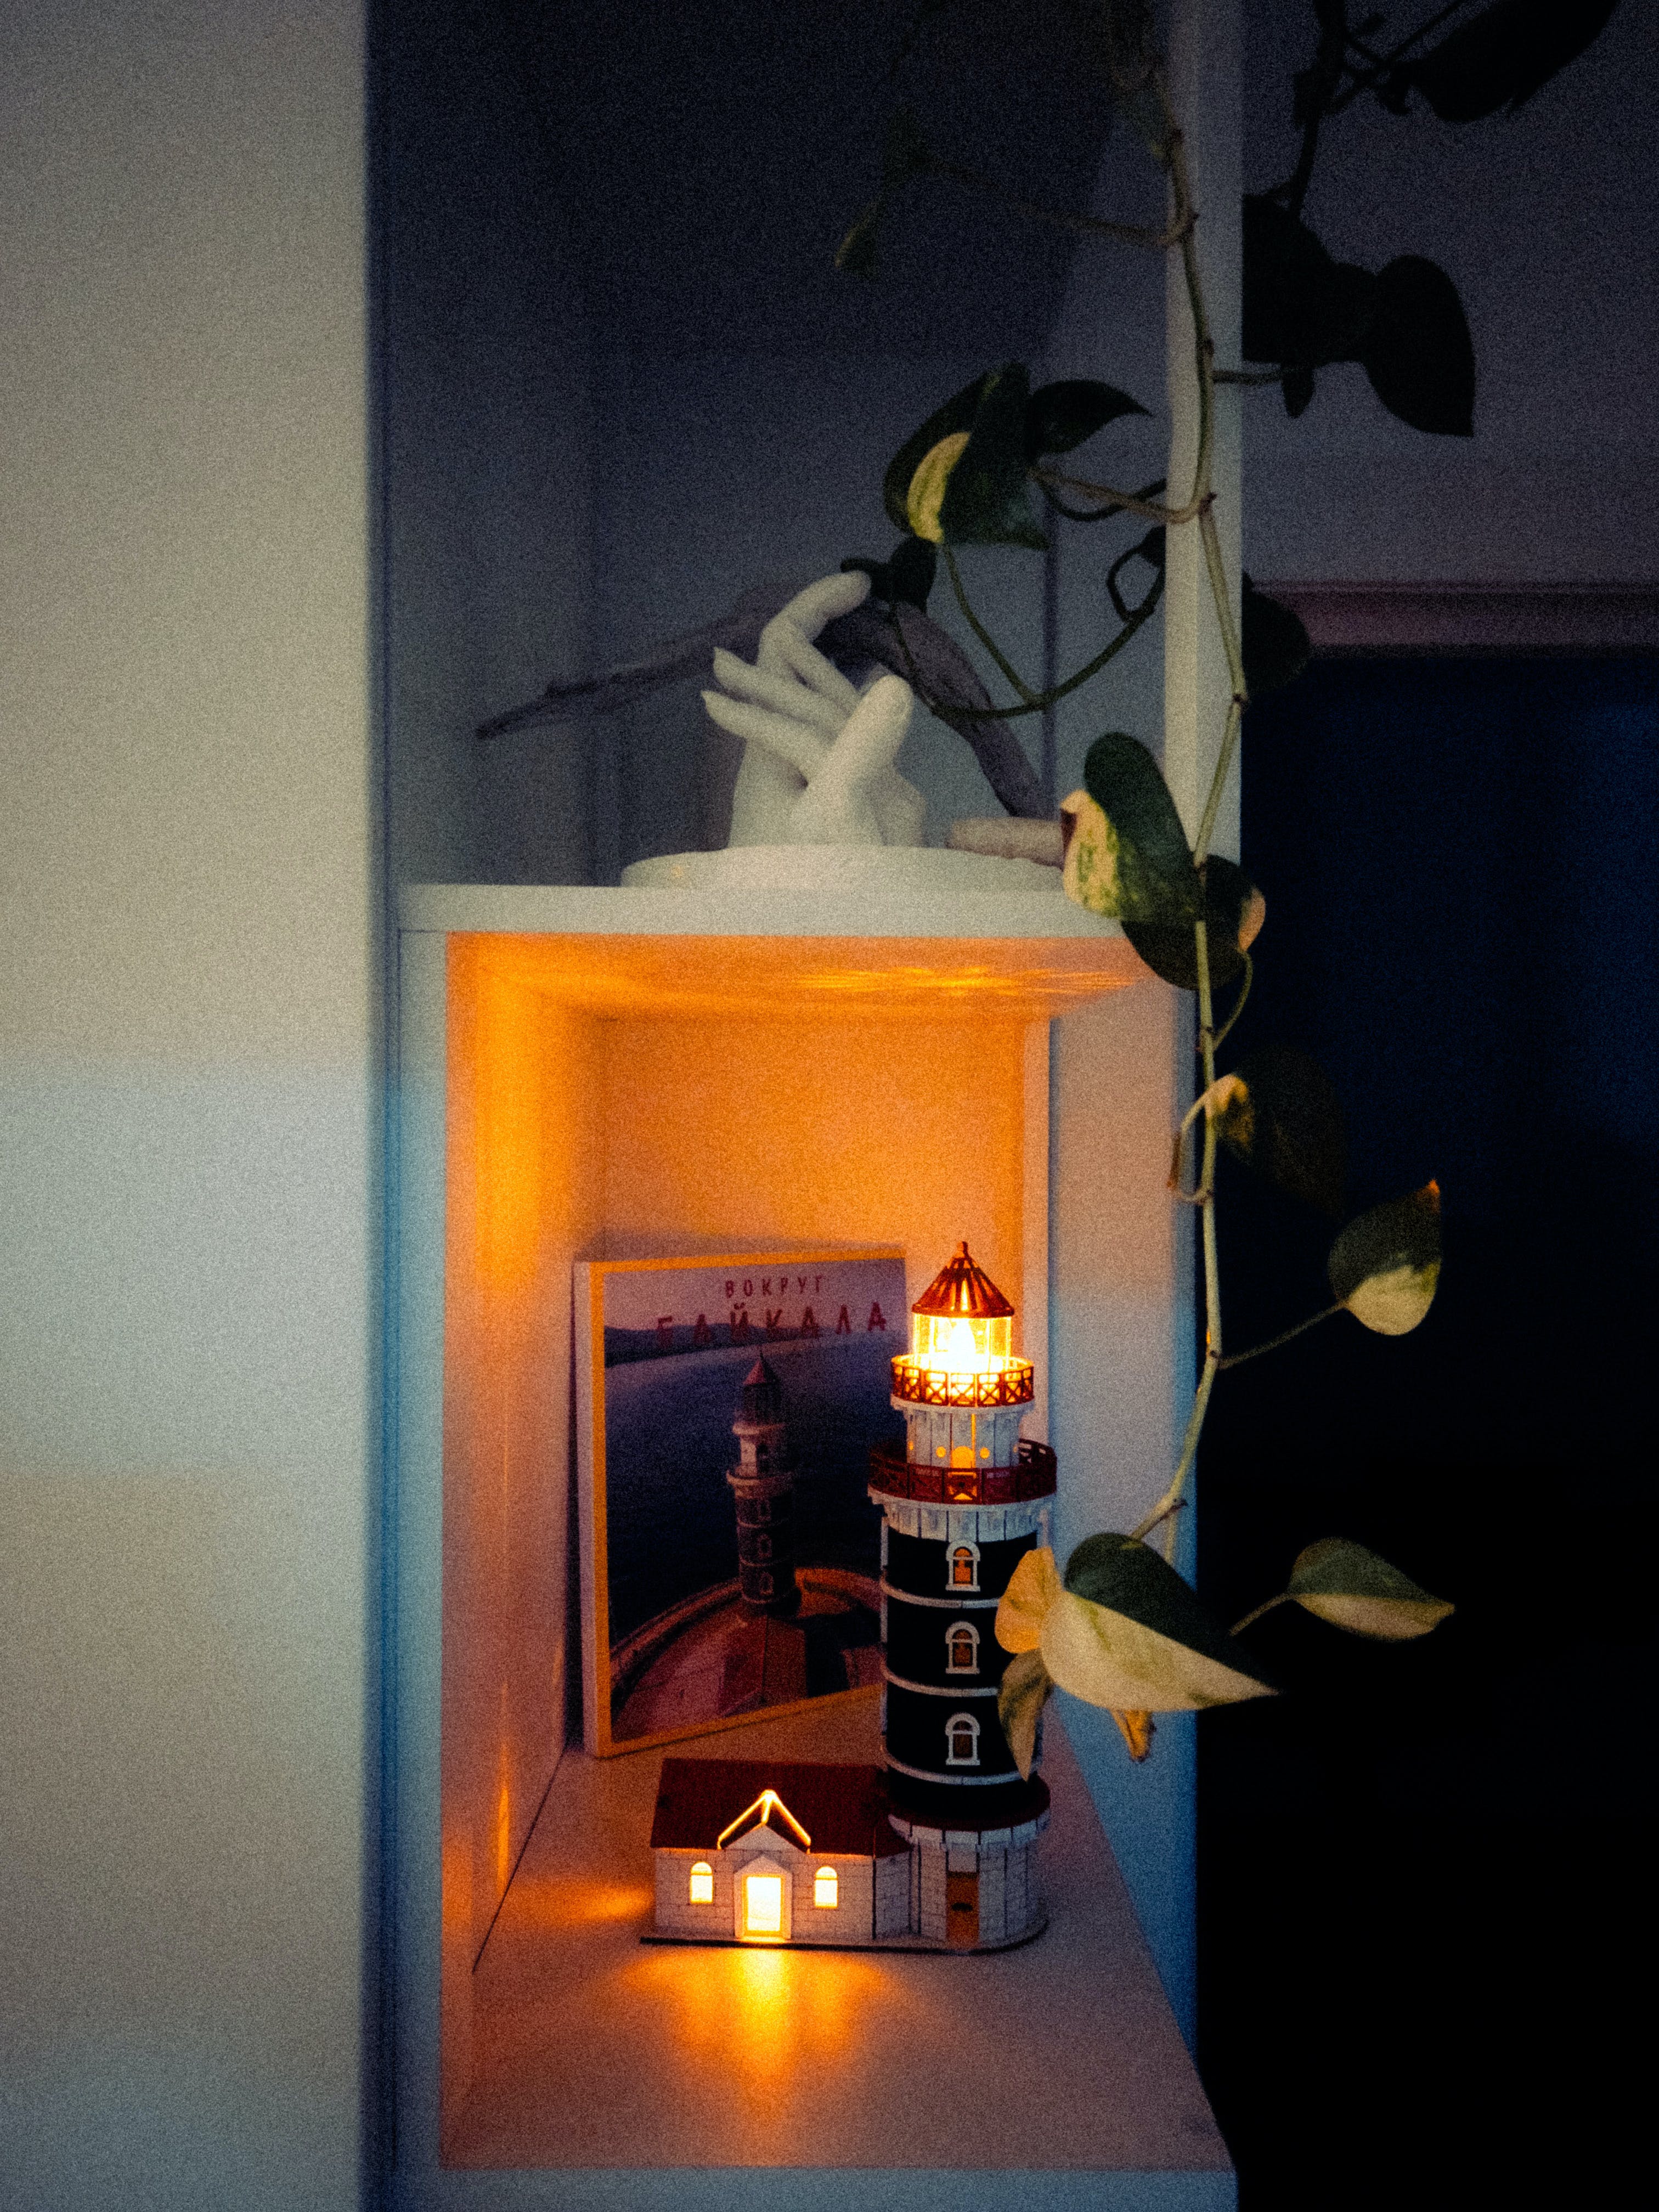
light, art, gas, houseplant, space, room, design, heat, visual arts, glass, lamp, light fixture, wood, still life photography, illustration, lampshade, lighting accessory, building, ceiling, candle holder, still life, darkness, display case, shadow